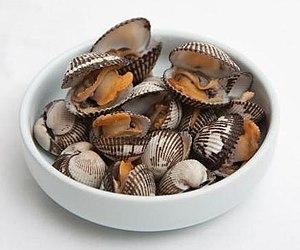
Les fruits de mer sont un nom donné aux animaux invertébrés marins comestibles. Dans l'acception la plus usuelle, il s'agit d'une grande variété d'organismes marins, à l'exception des poissons et des mammifères.